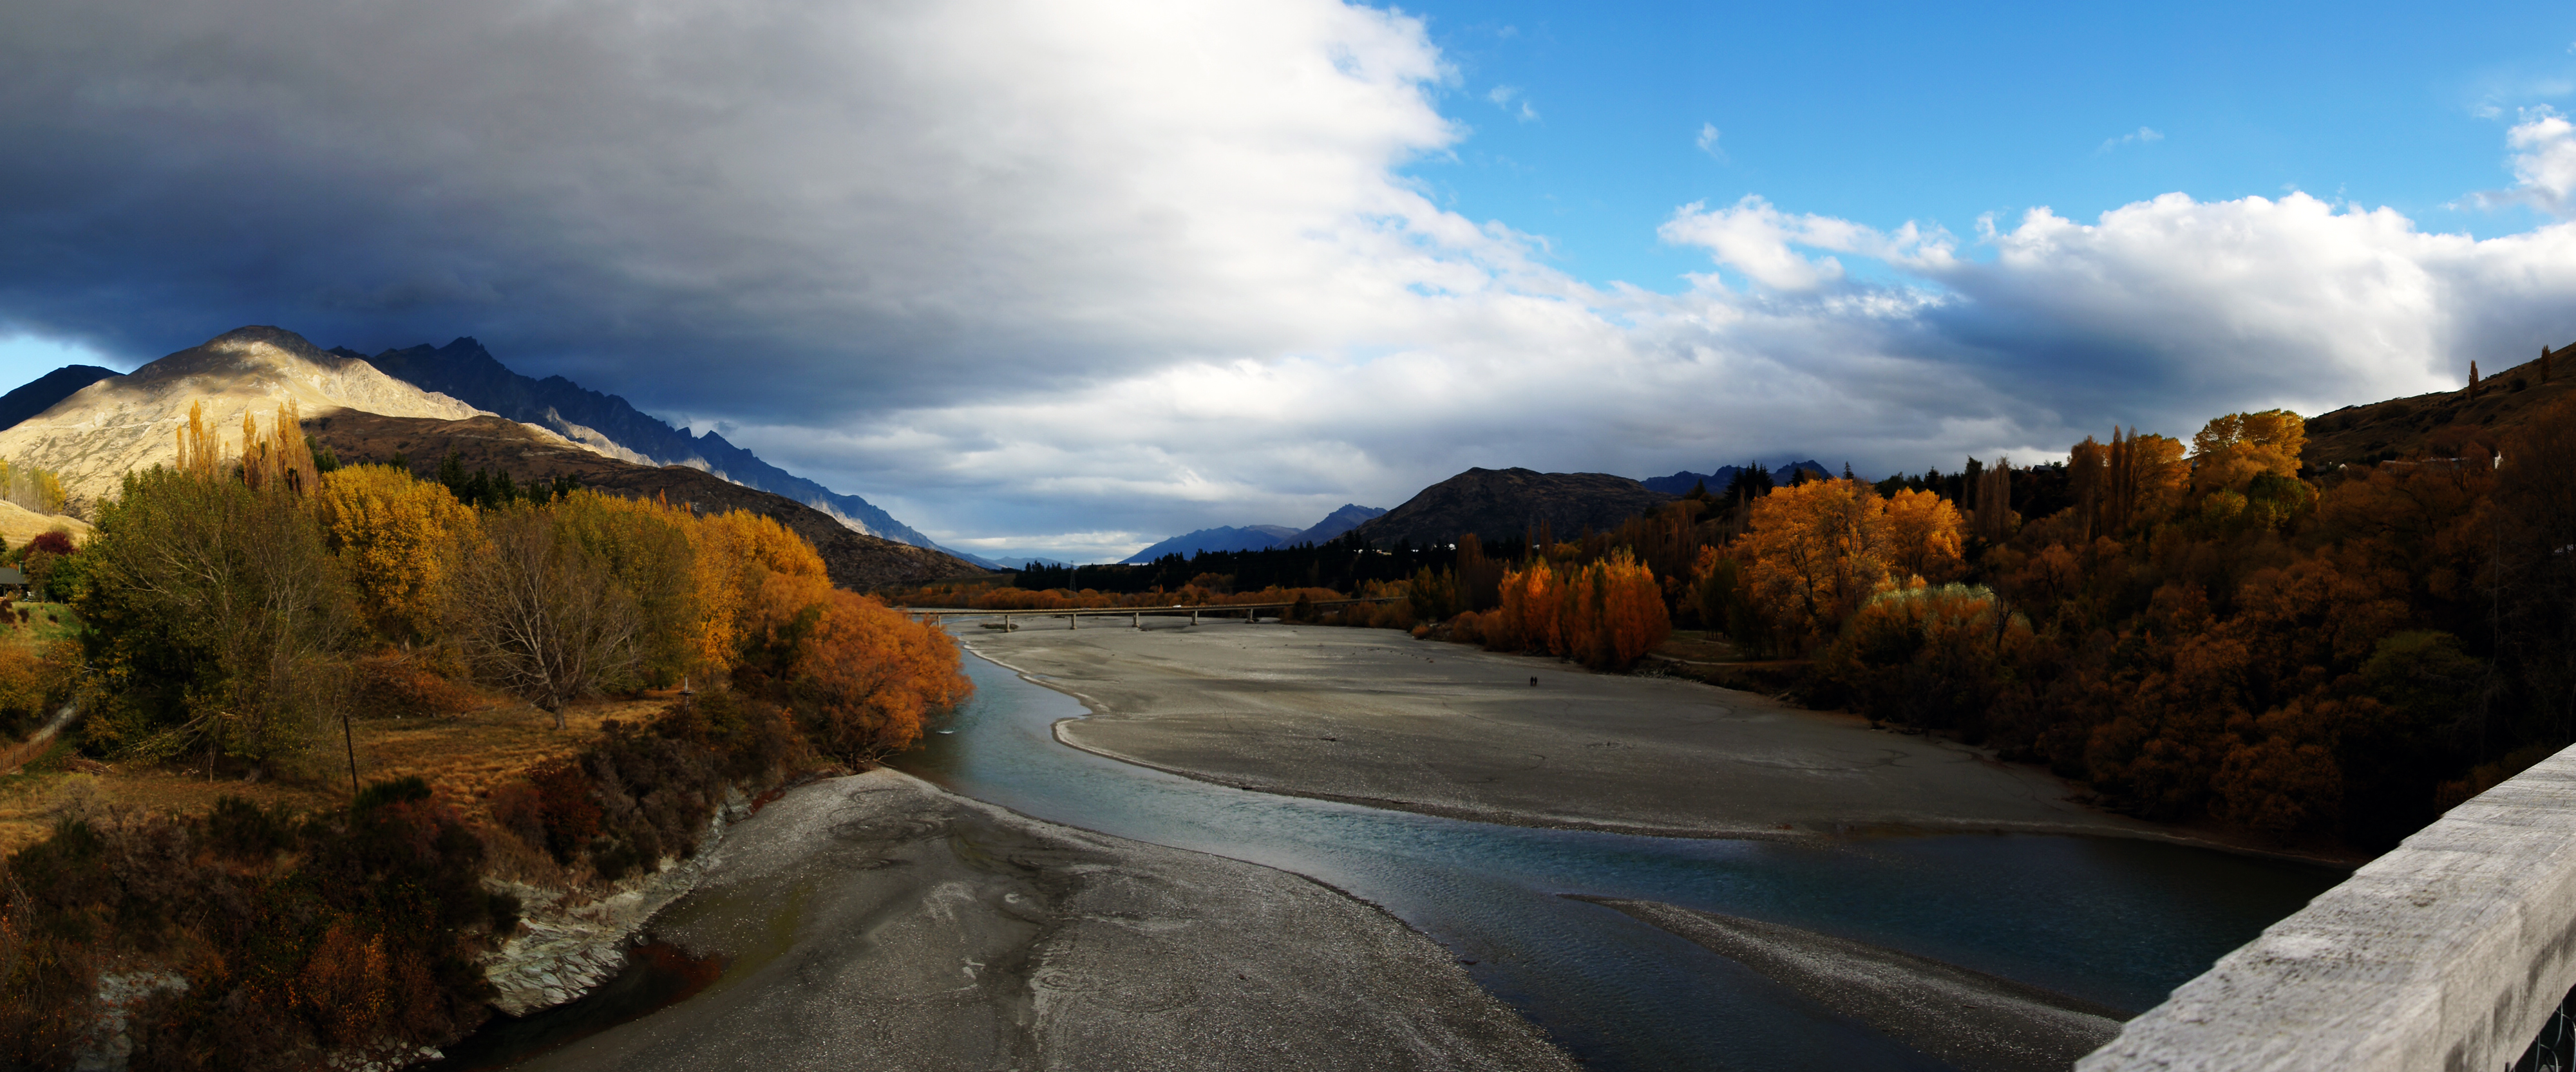
landscape, sea, nature, rock, wilderness, mountain, snow, cloud, morning, hill, lake, river, valley, mountain range, reflection, autumn, canyon, terrain, national park, season, ridge, alps, newzealand, otago, fourseasons, shotoverriver, autumncolourqueenstown, landform, mountain pass, geographical feature, mountainous landforms